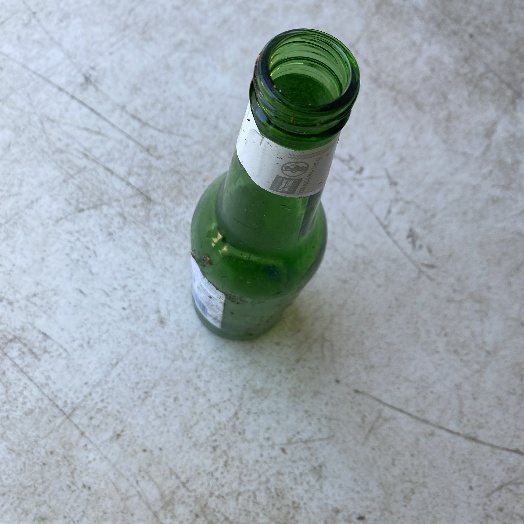
Label: Glass